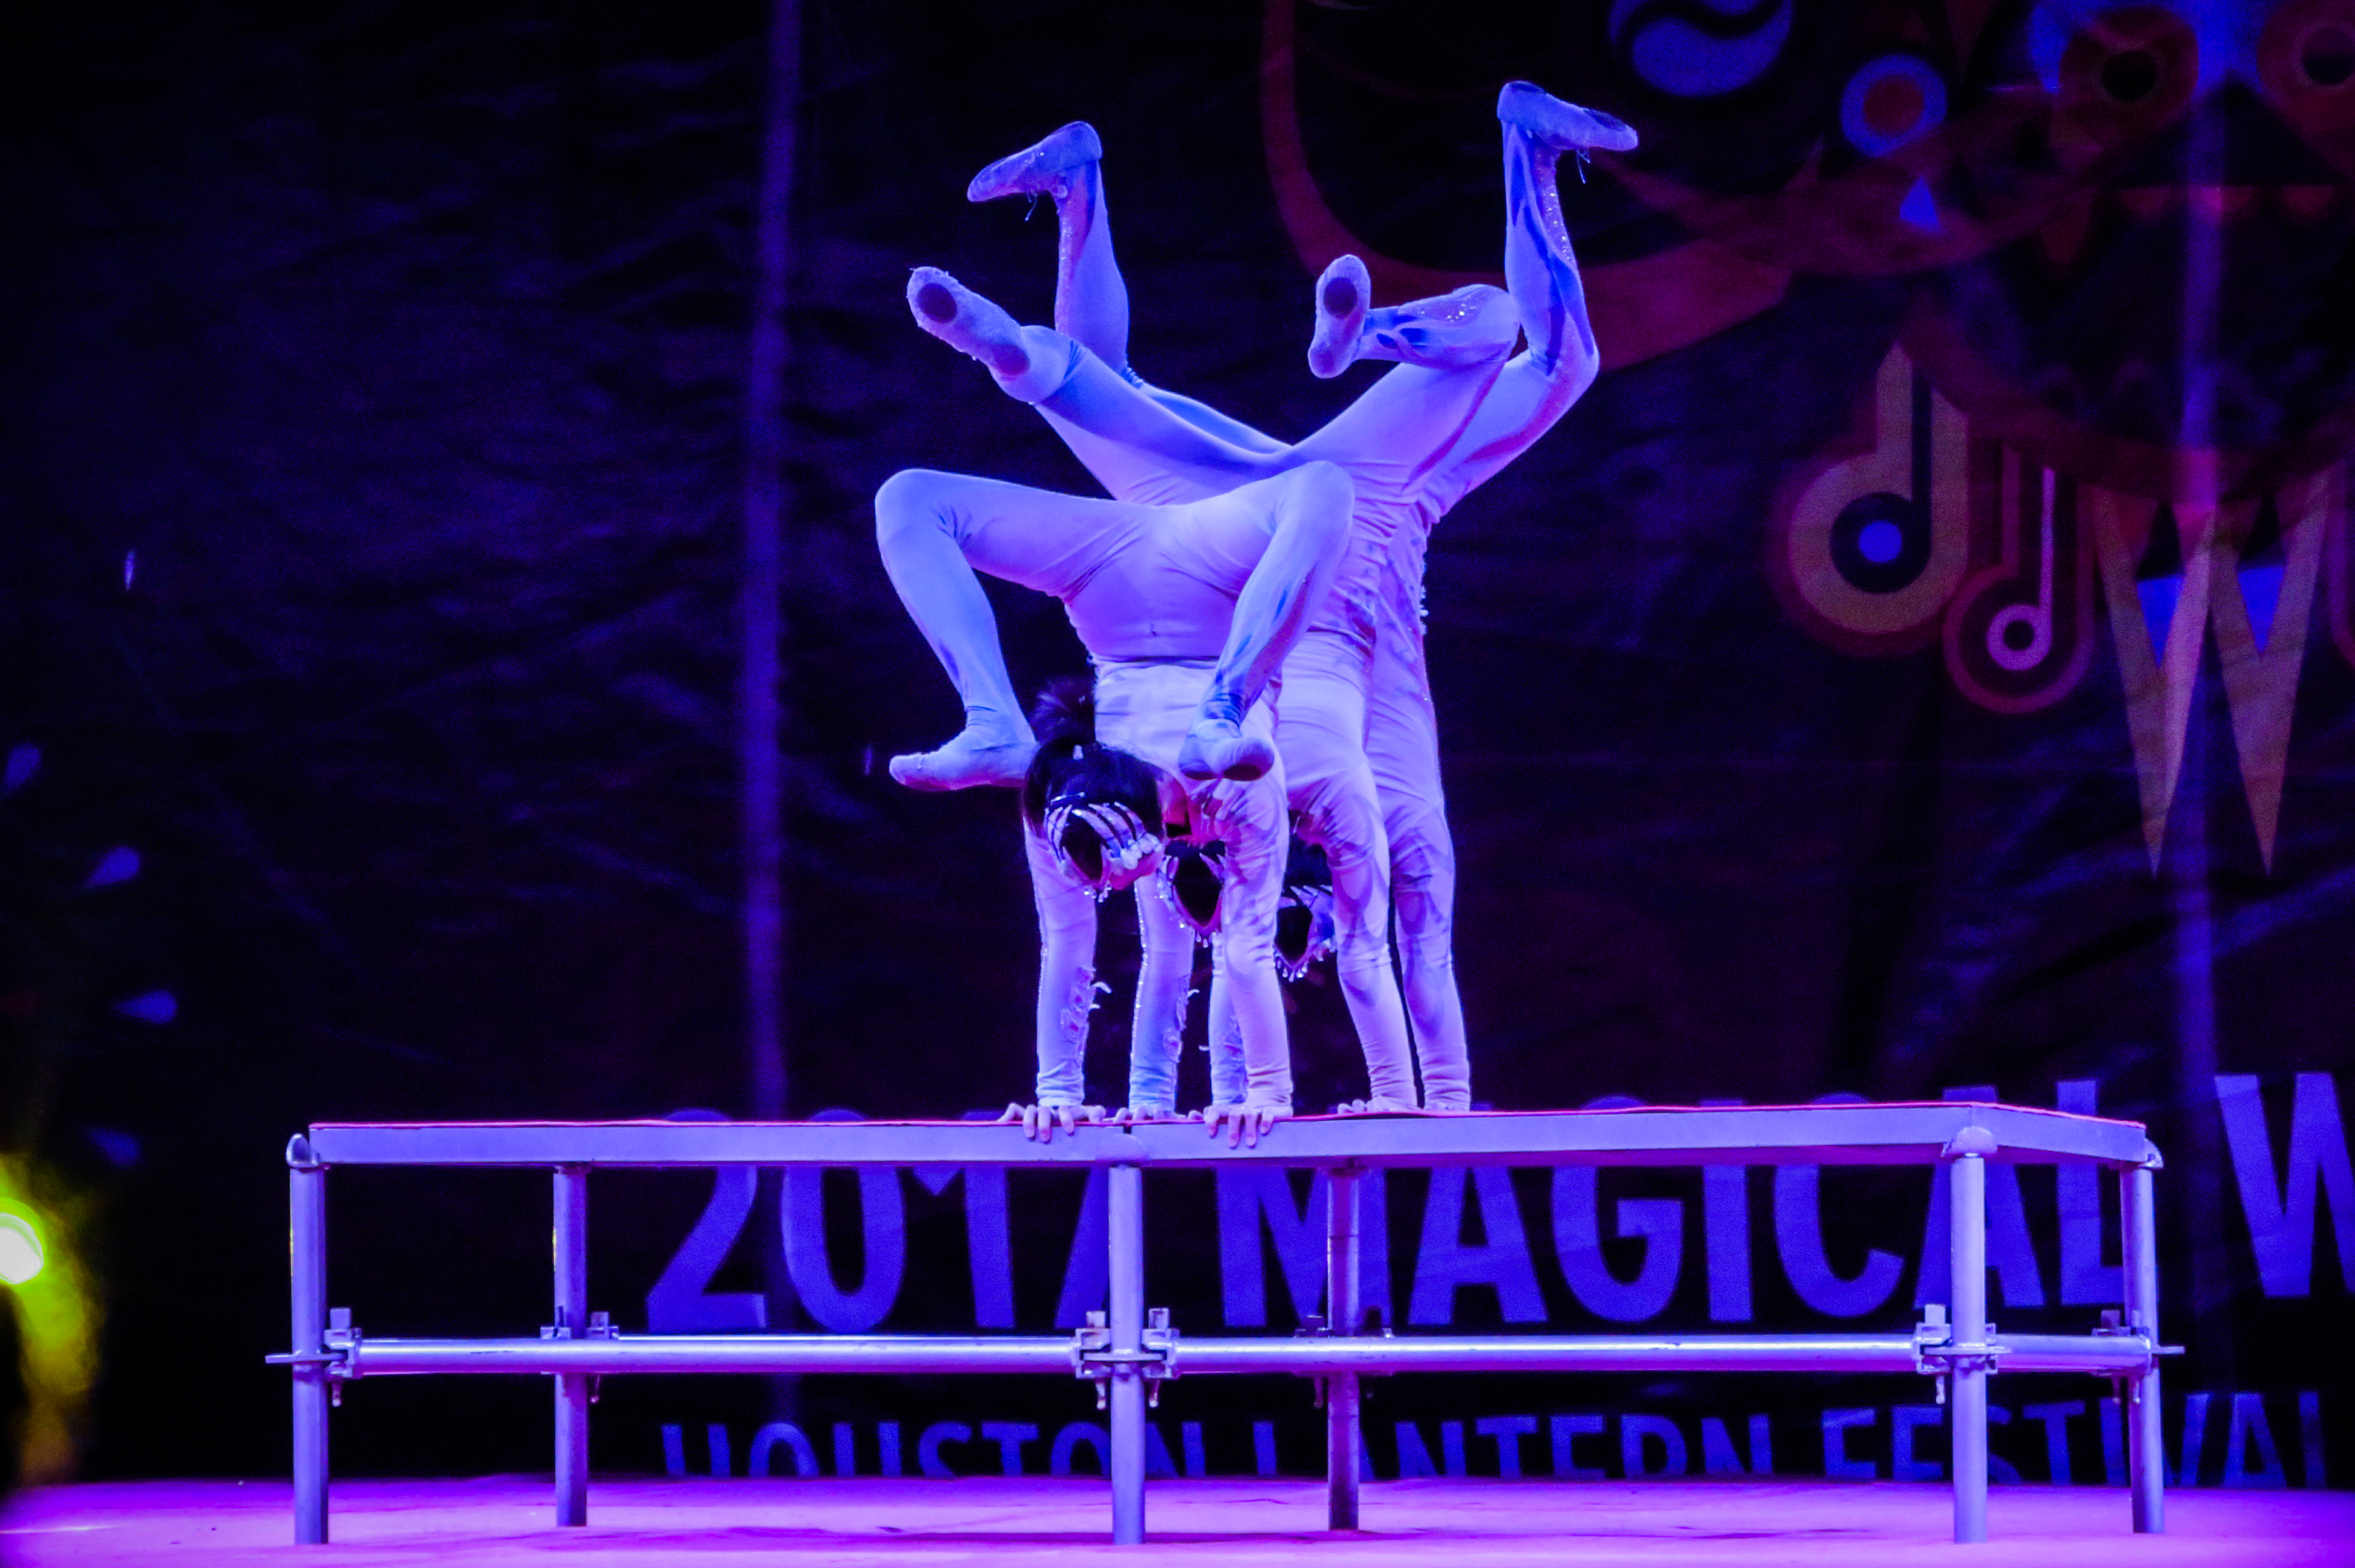
chinese, acrobats, performance, contortionists, performing arts, entertainment, purple, dancer, stage, event, circus, performance art, musical theatre, acrobatics, scene, theatre, dance